Schleswig-Holstein Wadden Sea National Park

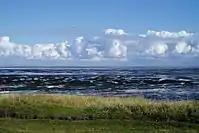
Environmentalists tried to establish a conservation zone in the Wadden Sea east of Keitum/Sylt, but without success.

The basis of the second national park law was the Ecosystem synthesis report, published in 1996. Within 800 pages an interdisciplinary team of scientists summarized suggestions for changes in the existing National Park law based on results of seven years of extensive monitoring in the national park. The synthesis report which was commissioned by the Environment Secretary Berndt Heydemann was discussed in over 200 local assemblies and 15 meetings of national park boards of trustees. In 1998, the cabinet of Schleswig-Holstein began to discuss proposals for the second national park law. In December 1999, it became effective.